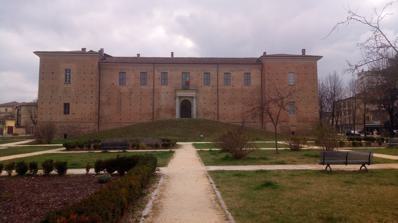
Building: Visconti Castle (Voghera)
Country: Italy
Year built: 1372
Visconti Castle (Voghera) Castello Visconteo di Voghera Voghera , Lombardy , Northern Italy Winter view of the northern facade Visconti Castle (Voghera) Coordinates 44°59′21″N 9°00′33″E / 44.98917°N 9.00917°E / 44.98917; 9.00917 Type Medieval castle , noble residence Site information Owner Italian State Open to the public Occasionally, for exhibitions or cultural events Condition Good Site history Built 1335–1372 Built by Azzone Visconti and Galeazzo II Visconti Materials Bricks The Visconti Castle of Voghera is a Medieval castle in Voghera , Lombardy , Northern Italy . It was built in the 14th century by the Visconti , lords and dukes of Milan . History The castle was initiated by Azzone Visconti in 1335 and completed by Galeazzo II Visconti in 1372. Its design followed the typical quadrangular shape of the Visconti castles with an internal courtyard surrounded by arcades and a tower for each corner. However, in Voghera, a simple wall closes one side. The castle laid on the border between the Voghera city (to the north) and the countryside (to the south). Two additional towers were built on the northern and southern sides, over the two entrances. A moat surrounded the castle. Two drawbridges , on both sides of the castle, crossed the ditch. In the following centuries, the castle underwent mutilations. The towers at the four corners were shortened. In 1647, during the Franco-Spanish War (1635–1659) , the French demolished the tower over the north entrance. In the 18th century, the north wing was transformed into a residential palace. In the 19th century, the moat was filled with earth. Since the Napoleonic era , the castle had been used as a prison. Ceased this use, the first restorations began in the 1920s. The restoration ended at the beginning of the 21st century, allowing the opening of the castle to the public. In the east wing, fragments of frescoes attributed to Bartolomeo Suardi , a 15th-century painter, were revealed and restored. Today The castle is the property of the Italian State . Periodically it is open for exhibitions and cultural events. References